Animal embryonic development

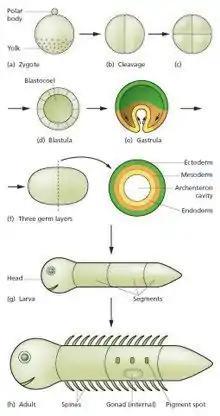
Diagram of stages of embryo development to a larval and adult stage.

In developmental biology, animal embryonic development, also known as animal embryogenesis, is the developmental stage of an animal embryo. Embryonic development starts with the fertilization of an egg cell (ovum) by a sperm cell (spermatozoon). Once fertilized, the ovum becomes a single diploid cell known as a zygote. The zygote undergoes mitotic divisions with no significant growth (a process known as cleavage) and cellular differentiation, leading to development of a multicellular embryo after passing through an organizational checkpoint during mid-embryogenesis. In mammals, the term refers chiefly to the early stages of prenatal development, whereas the terms fetus and fetal development describe later stages.